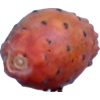
Label: cactus_fruit_red